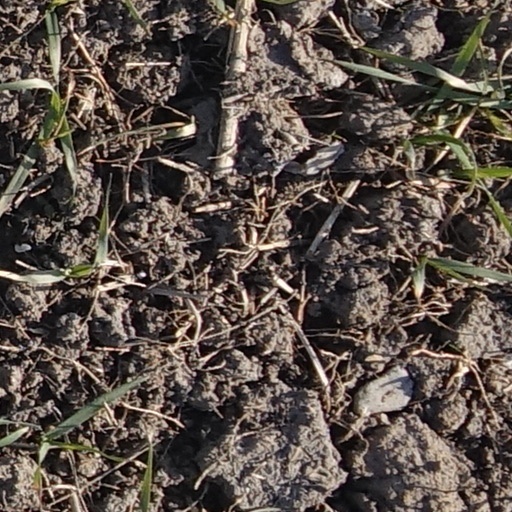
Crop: wheat